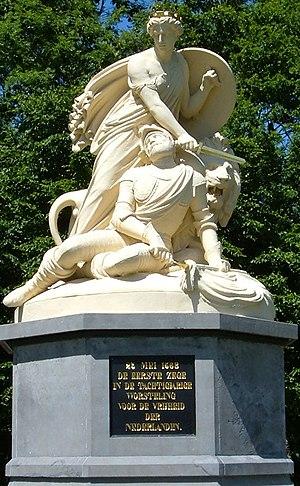
Adolphe de Nassau, né à Dillenburg le 11 juillet 1540 et mort à Heiligerlee le 23 mai 1568 était le quatrième fils de Guillaume de Nassau-Dillenbourg et Juliana de Stolberg. C'était également le frère de Guillaume le Taciturne.